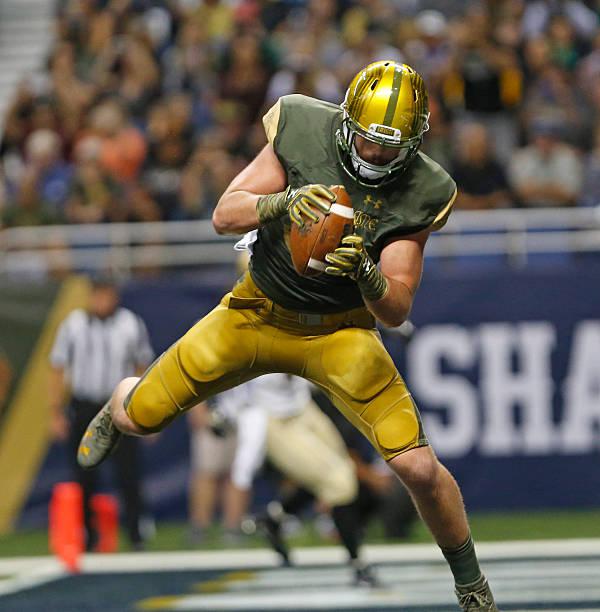
# catches a touchdown reception against army during the first half of a college football game .
Relation: Story